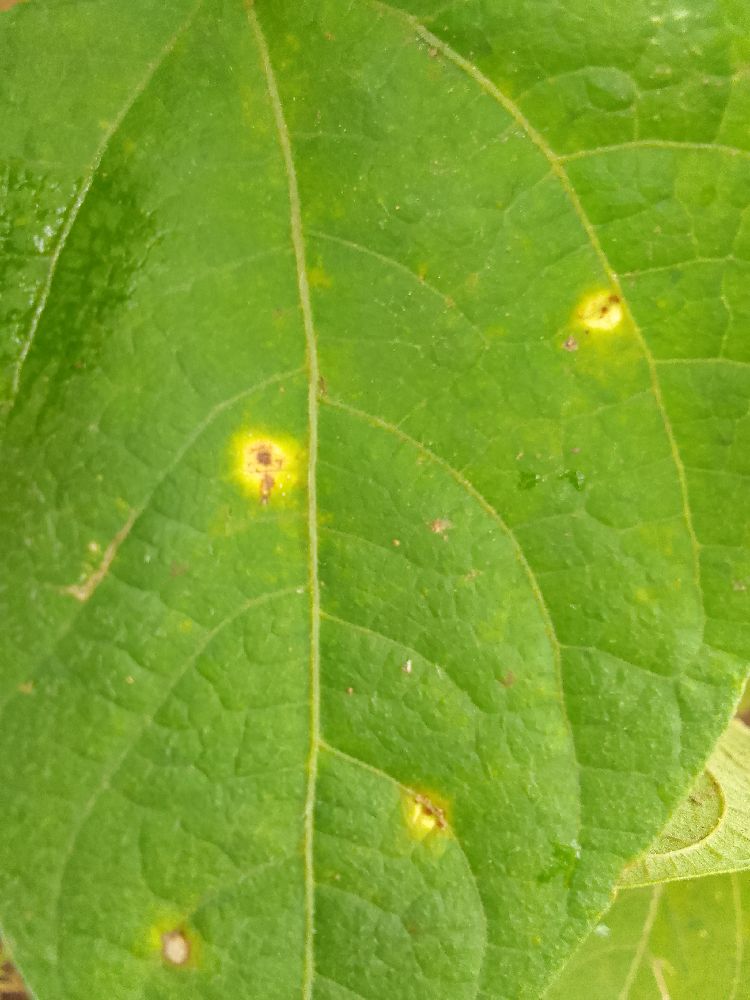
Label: rust